Ajantha (2009 film)

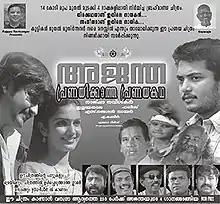
Poster in Malayalam

Ajantha is an Indian film produced and directed by Rajppa Ravishankar. The film was simultaneously shot in Kannada, Malayalam, Tamil and Telugu languages with different starcast.